History of the Jews in Kharkiv

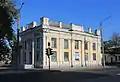
Karaite Kenesa, built 1893

As Kharkiv was located outside of the Pale of Settlement, Jewish residence was restricted by the Imperial Russian government. Jews were not allowed to enter the city from 1821 until 1835, when the governor of the Kharkov Governorate complained about the loss of more than ten million rubles in trade. During the rule of Alexander II, Jews were allowed into the city to trade starting in 1858, and the next year to emigrate from the Pale into the city. The community was permitted to build a synagogue and form a council in 1868. Thousands of Jews would visit the town during fairs. There was a small Crimean Karaites community with their own synagogue and cemetery.